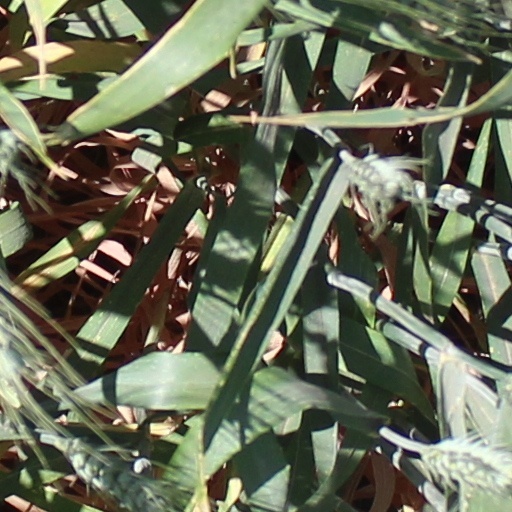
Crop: wheat